Gambrinus

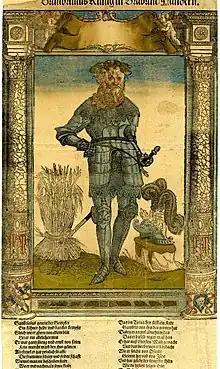
Gampar (Gambrivius), depicted as the king of Flanders and Brabant. A sheaf of wheat is to his right. (From a series of broadsides produced c. 1543.)

Gampar claims new lands east of the Rhine, including Flanders and Brabant, and founds the towns of Cambrai and Hamburg. The names of both these towns were theorized to be cognates of "Gambrivius", as one of Hamburg's ancient Latin names was alleged to be "Gambrivium".